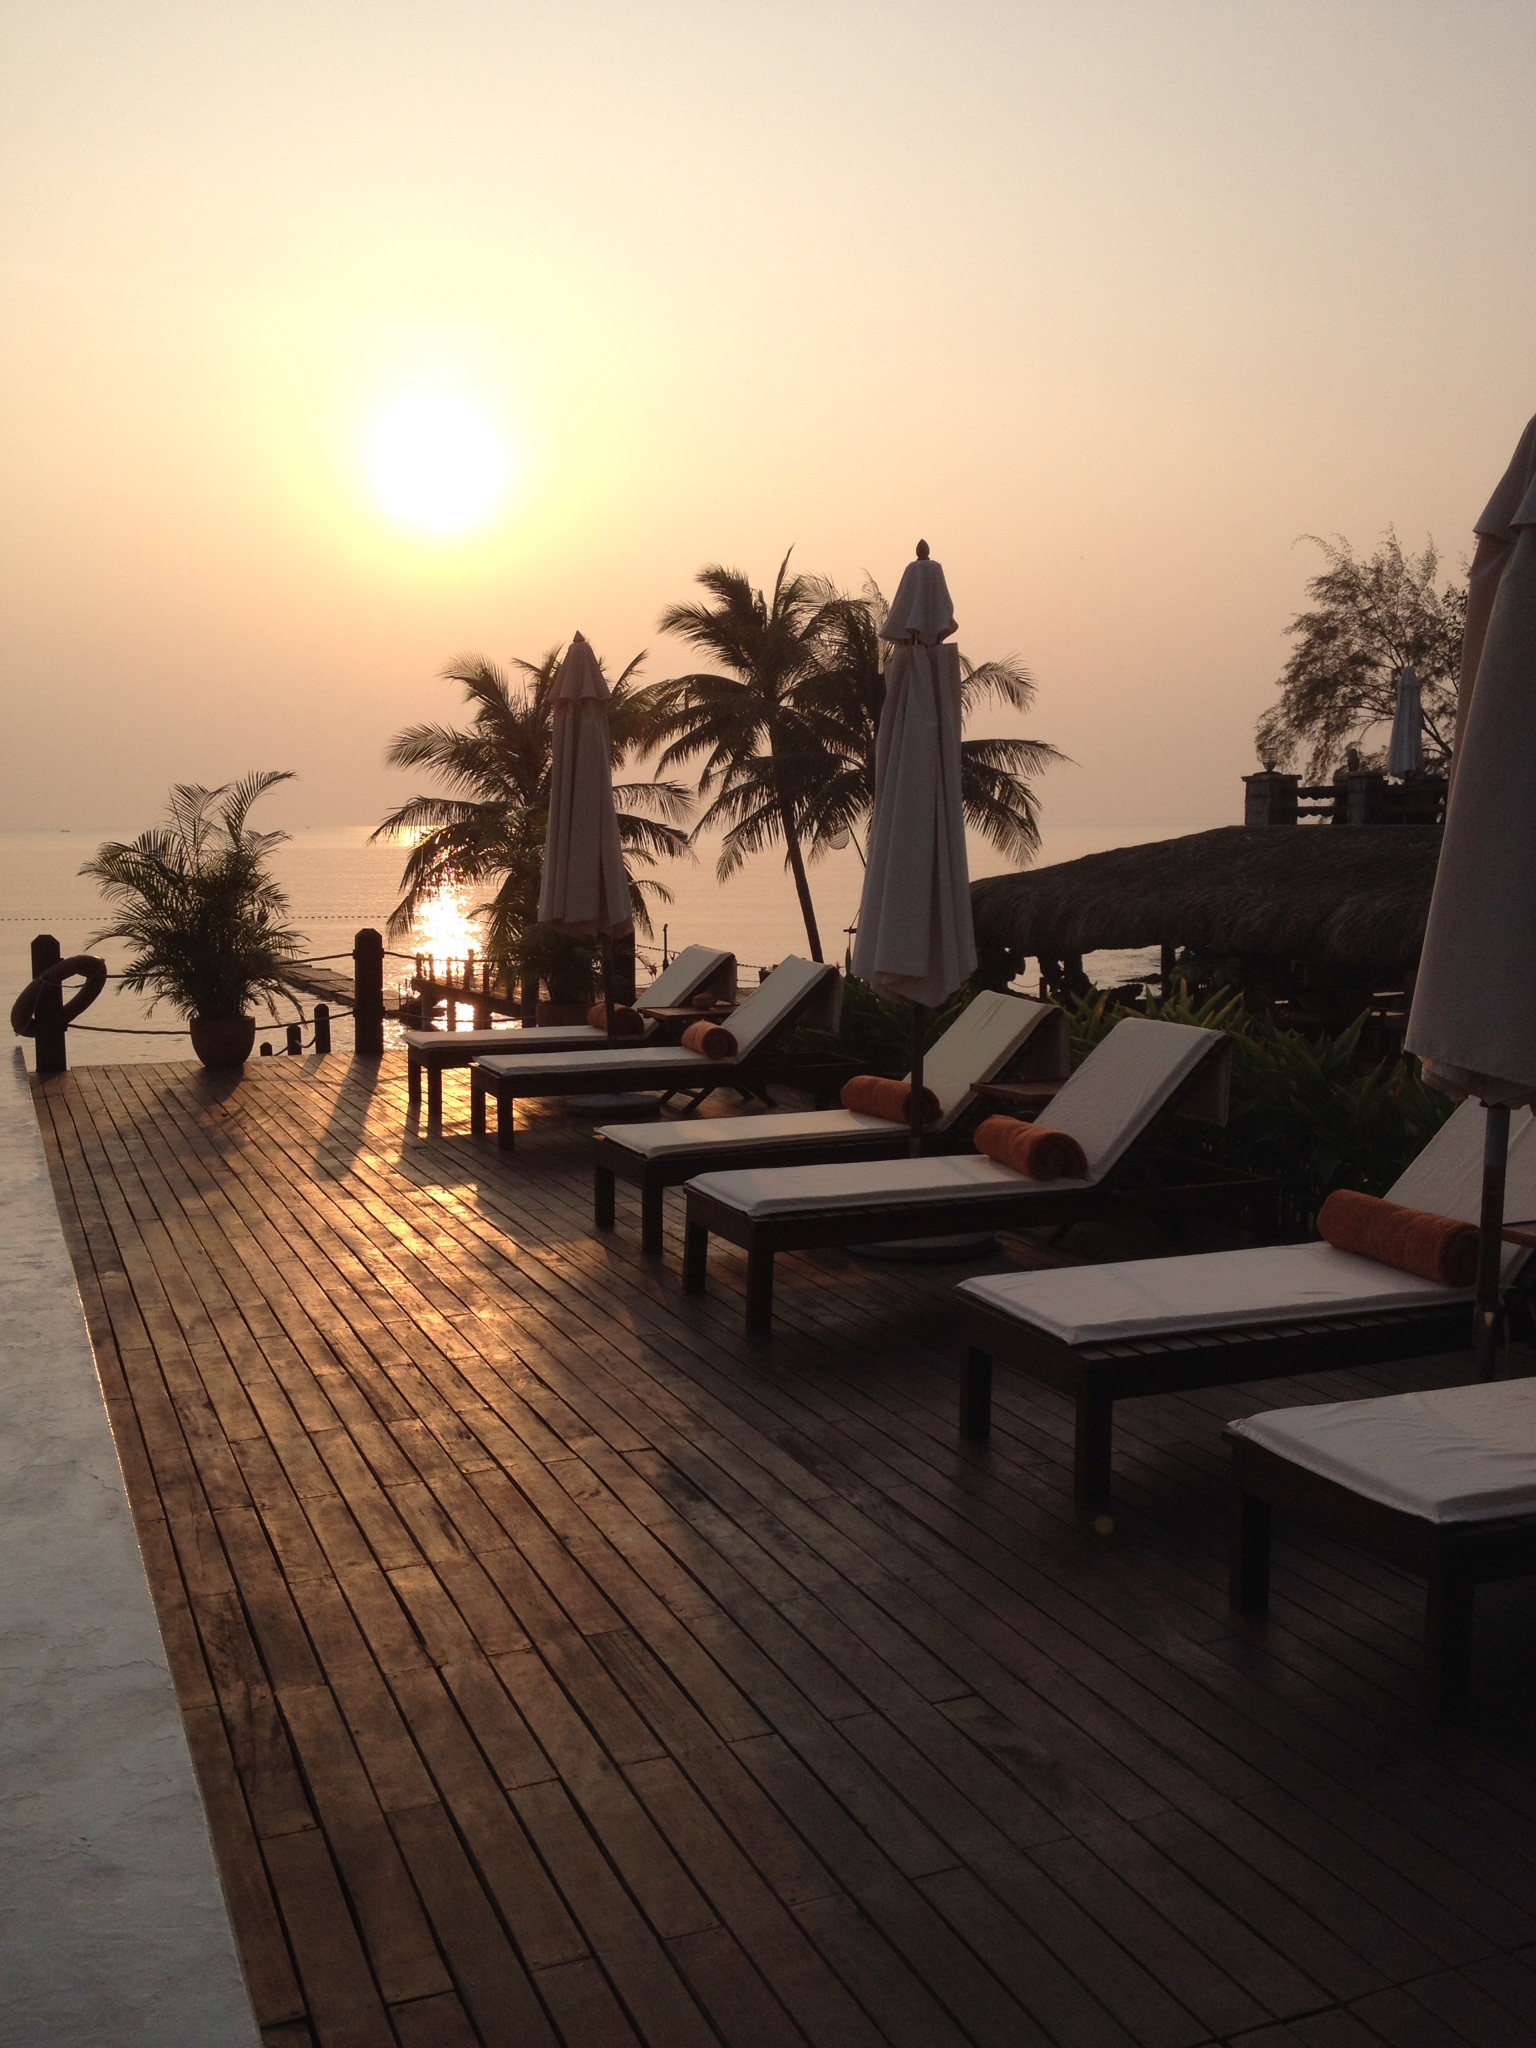
beach, wood, sunset, morning, vacation, evening, holiday, romantic, lighting, sunny, outdoor structure